Forest ecology

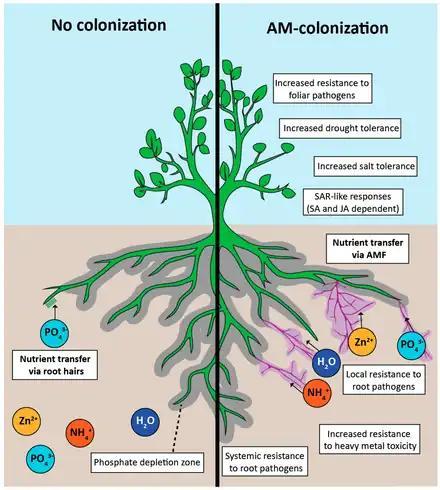
The benefits of mycorrhizal fungi interacting with plant roots to improve nutrient absorption among other benefits compared to a plant without this symbiotic relationship.

An important interaction in forest ecosystems is the mycorrhizal network, which consists of fungi and plants that share symbiotic relationships. Mycorrhizal networks have been shown to increase the uptake of important nutrients, especially ones which disperse slowly into the soil like phosphorus. The fine hypha of the mycelium is able to reach farther into the soil than the roots of the plant, allowing it to better access phosphorus and water. The mycorrhizal network can also transport water and nutrients between plants. These interactions can help provide drought resistance to their symbiotic plants, helping protect them through the progression of climate change. However, it's been shown that the benefit of mycorrhizal networks vary greatly depending on the species of plant and nutrient availability. The plants’ benefit from mycorrhizal fungus decreases as nutrient density increases, because the plants' loss of sugars costs more than the benefit they receive. While many plants rely on mycorrhizal symbiosis, not all possess this ability, and those without are shown to be negatively affected by the presence of mycorrhizal fungi.